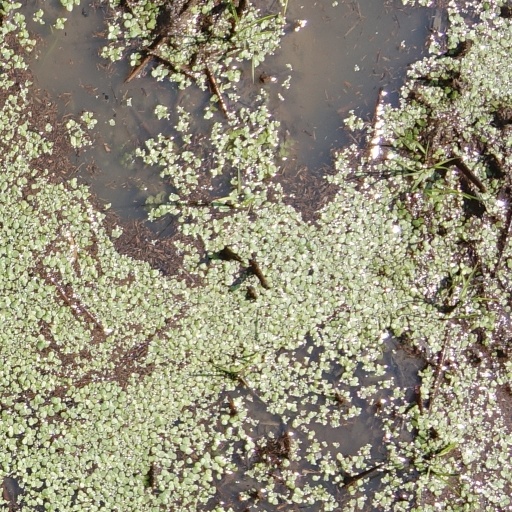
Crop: rice